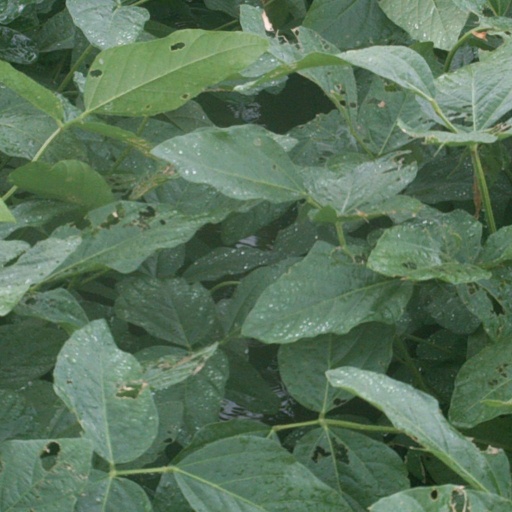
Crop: soybean